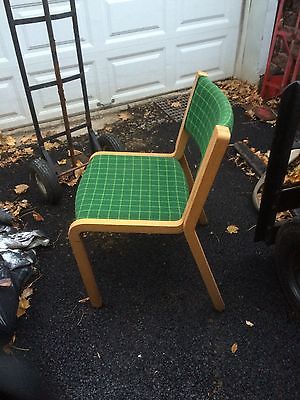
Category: chair